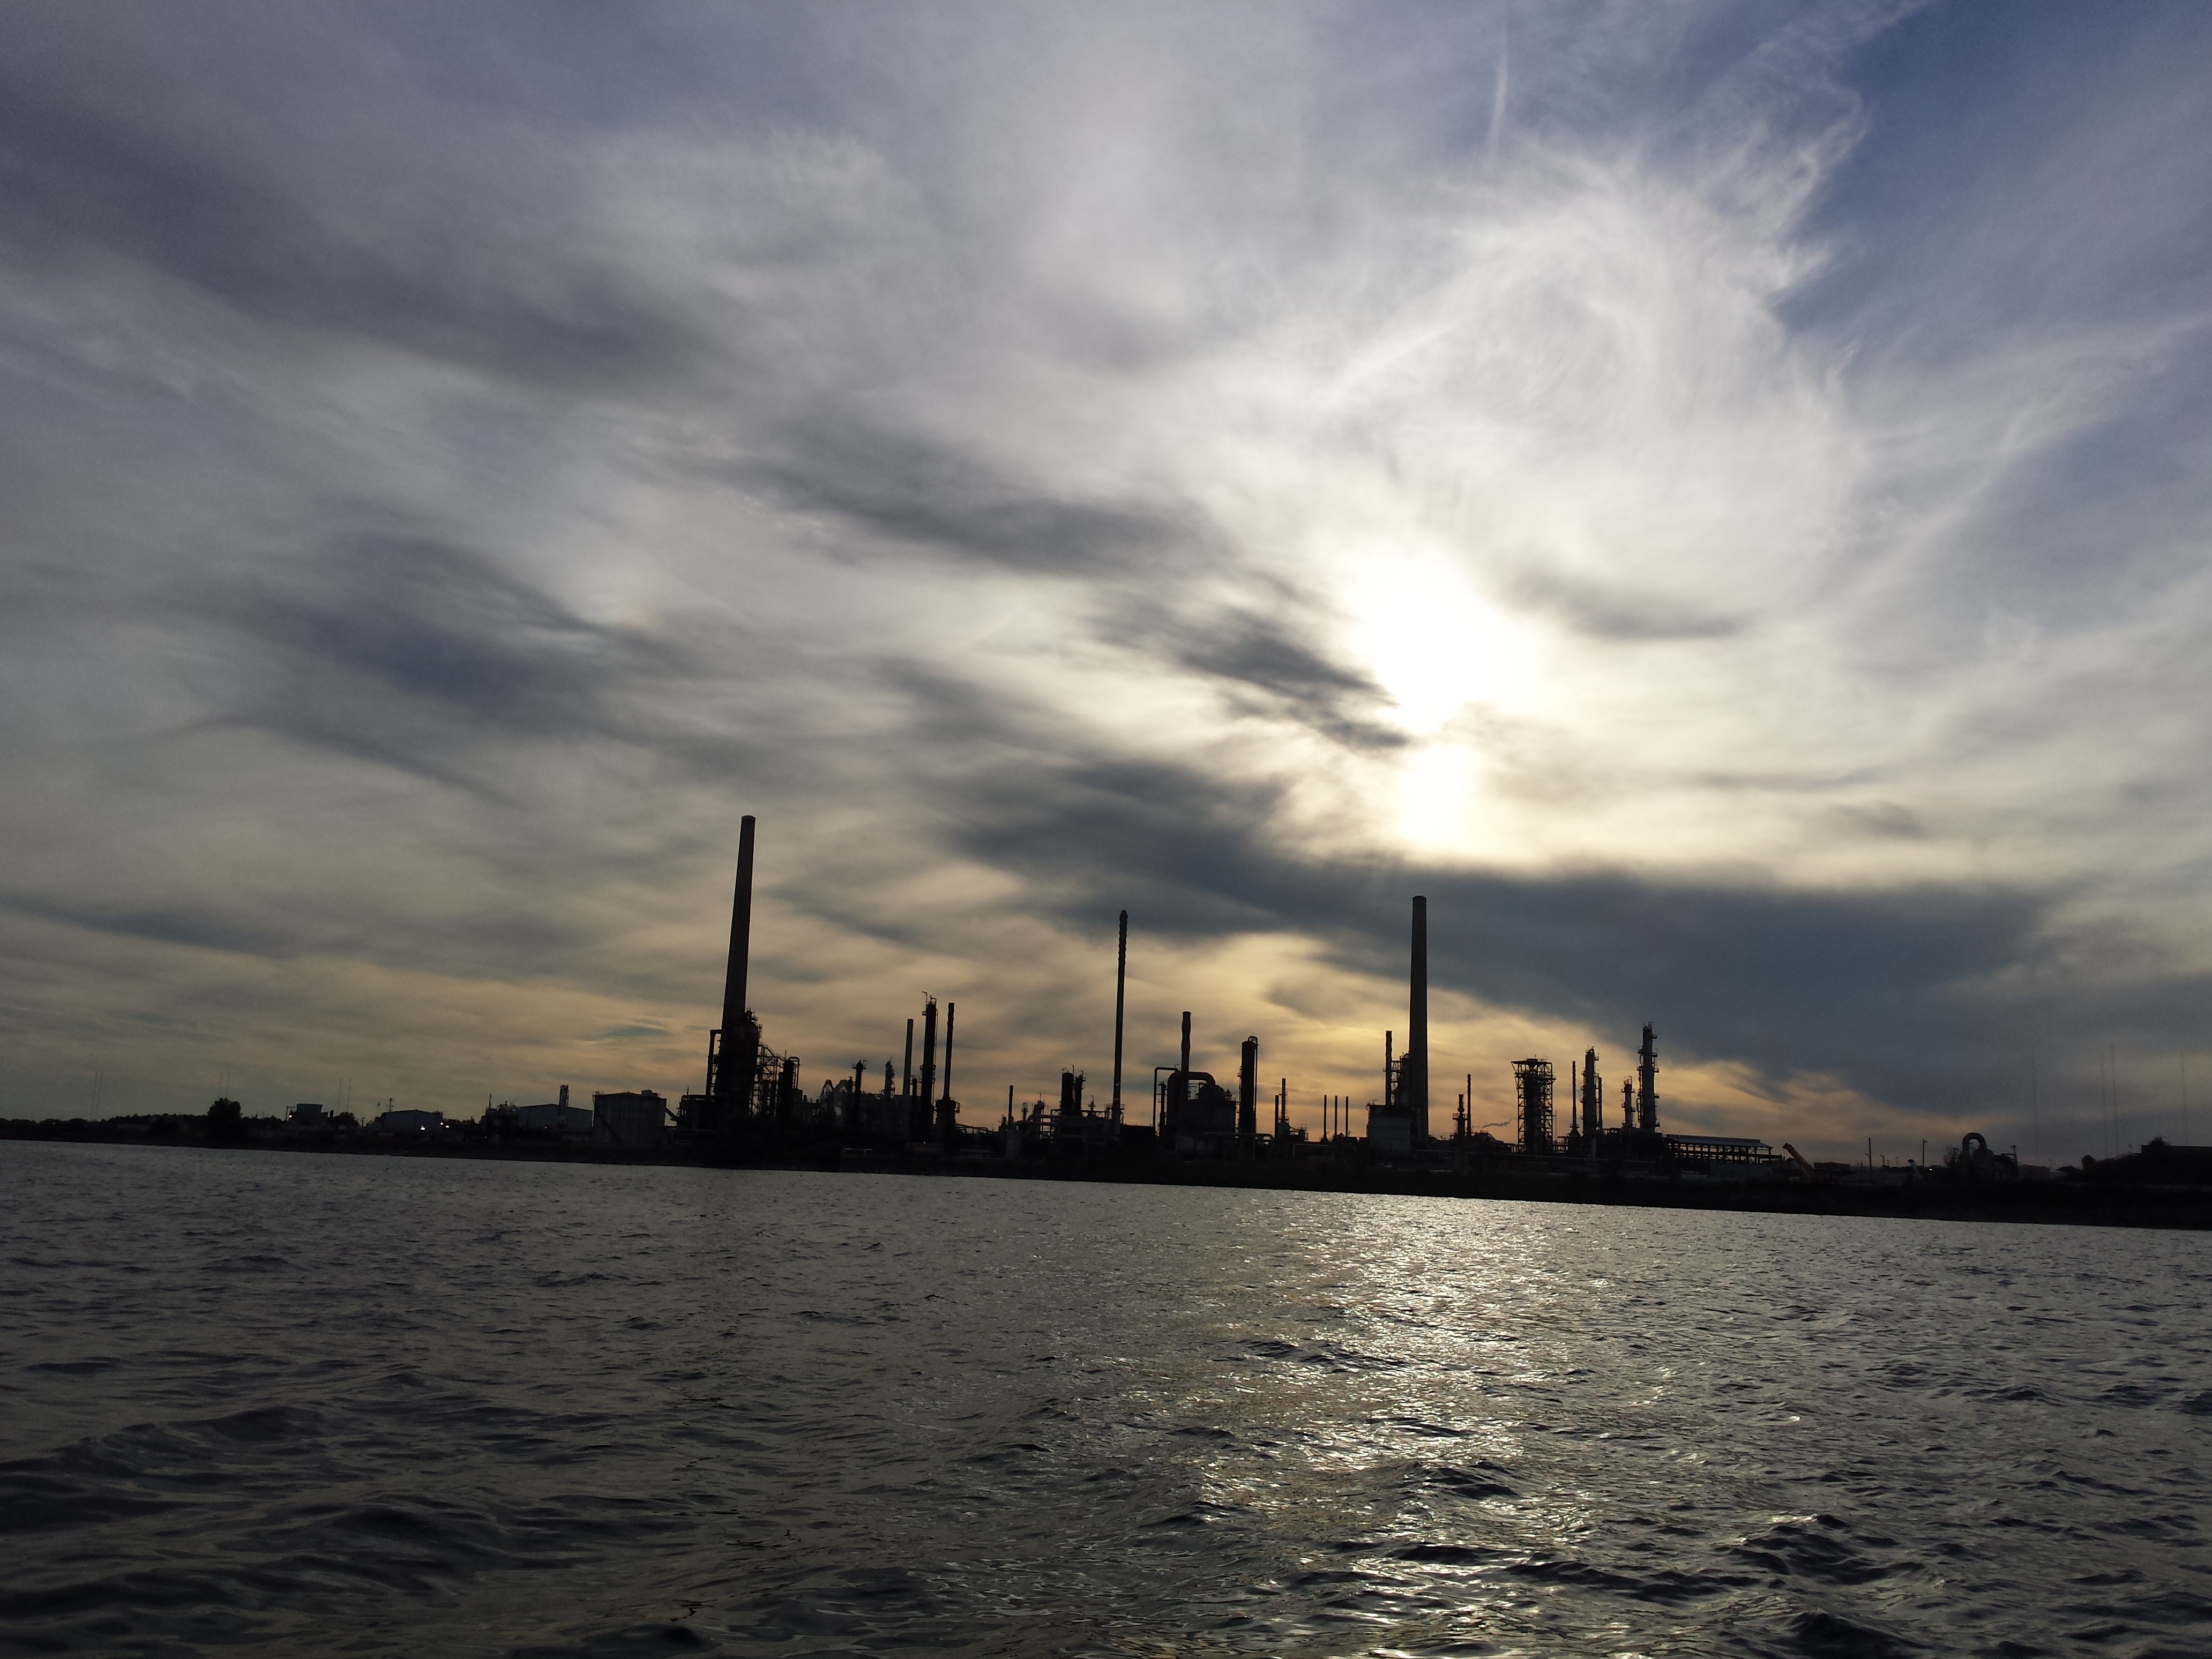
mississauga, lake ontario, canada, sky, water, cloud, horizon, sea, morning, city, evening, atmosphere, ocean, mountain, urban area, river, calm, skyline, sunset, meteorological phenomenon, vehicle, reflection, metal, industry, boat, tourism